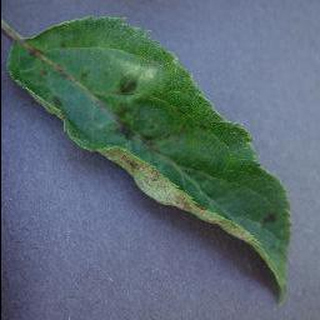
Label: apple_apple_scab